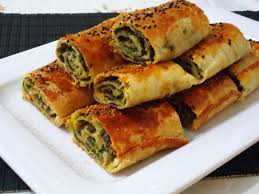
Yemek: borek